Algeciras

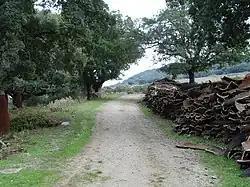
Los Alcornocales Natural Park

The following education centres are property of the University of Cádiz: